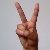
The image shows a hand gesture representing the letter 'V' in Indian Sign Language.